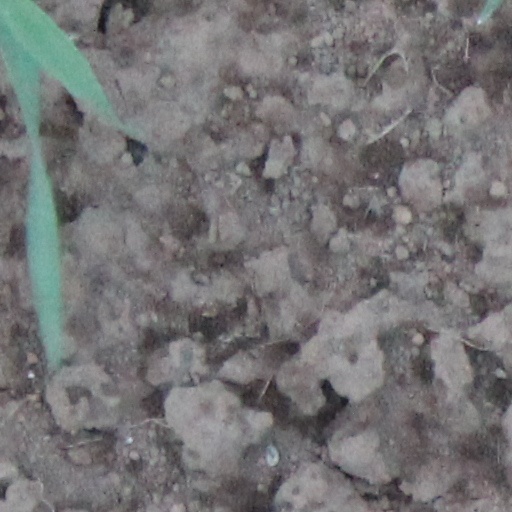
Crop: wheat